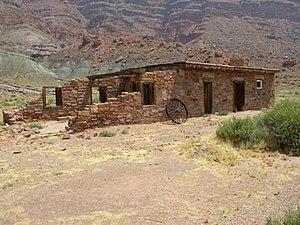
Lee's Ferry fort, Lee's Ferry, Zone de loisirs du Glen Canyon, Arizona, États-Unis